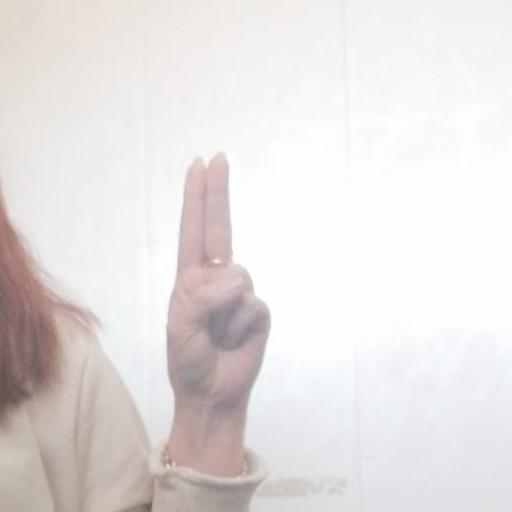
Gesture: two_up